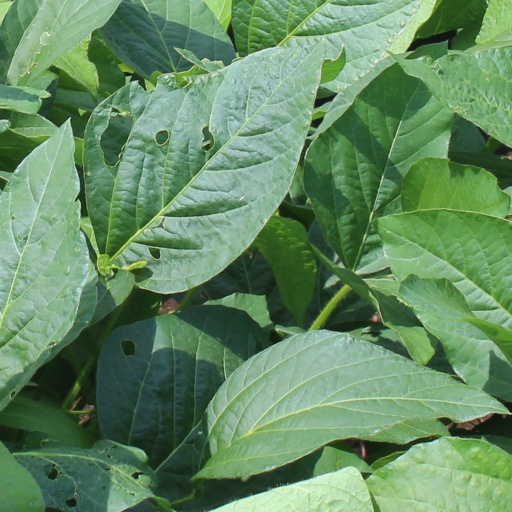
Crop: soybean